Carlos Eugenio Restrepo

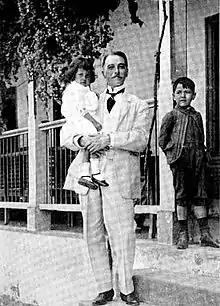
Carlos Eugenio Restrepo and two of his children at an hacienda in Fusagasugá.

Restrepo was born in the home of Cruzana Restrepo Jaramillo and Pedro Antonio Restrepo, a lawyer and nephew of José Félix de Restrepo. His father was the founder of the Municipality of Andes, in the south of Antioquia. He had two distinguished brothers: Nicanor, a merchant who served as president of the Departamental Assembly of Antioquia in 1924, and Juan María, a distinguished theologian at the service of the Holy See.